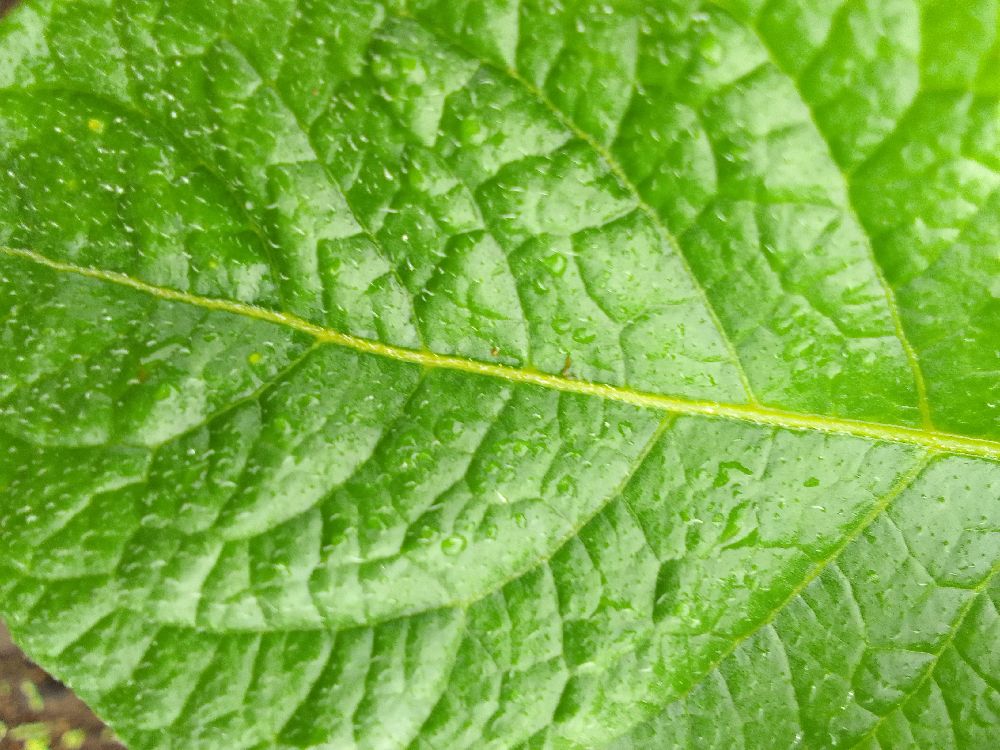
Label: Healthy